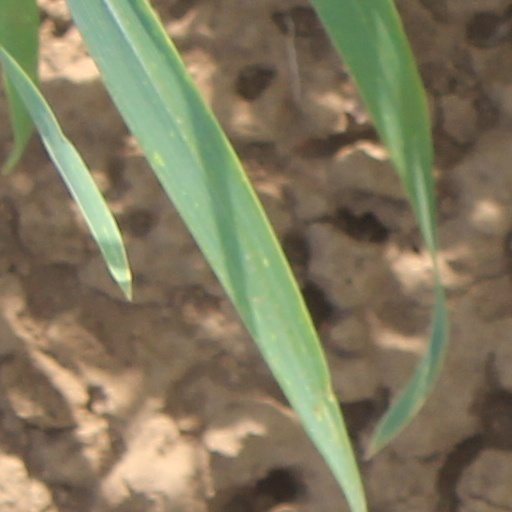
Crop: wheat